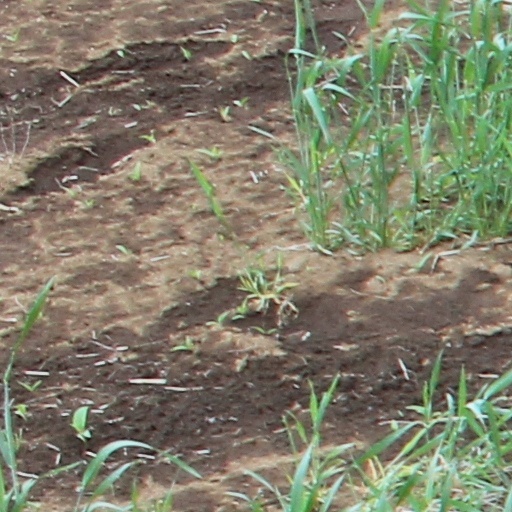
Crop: wheat